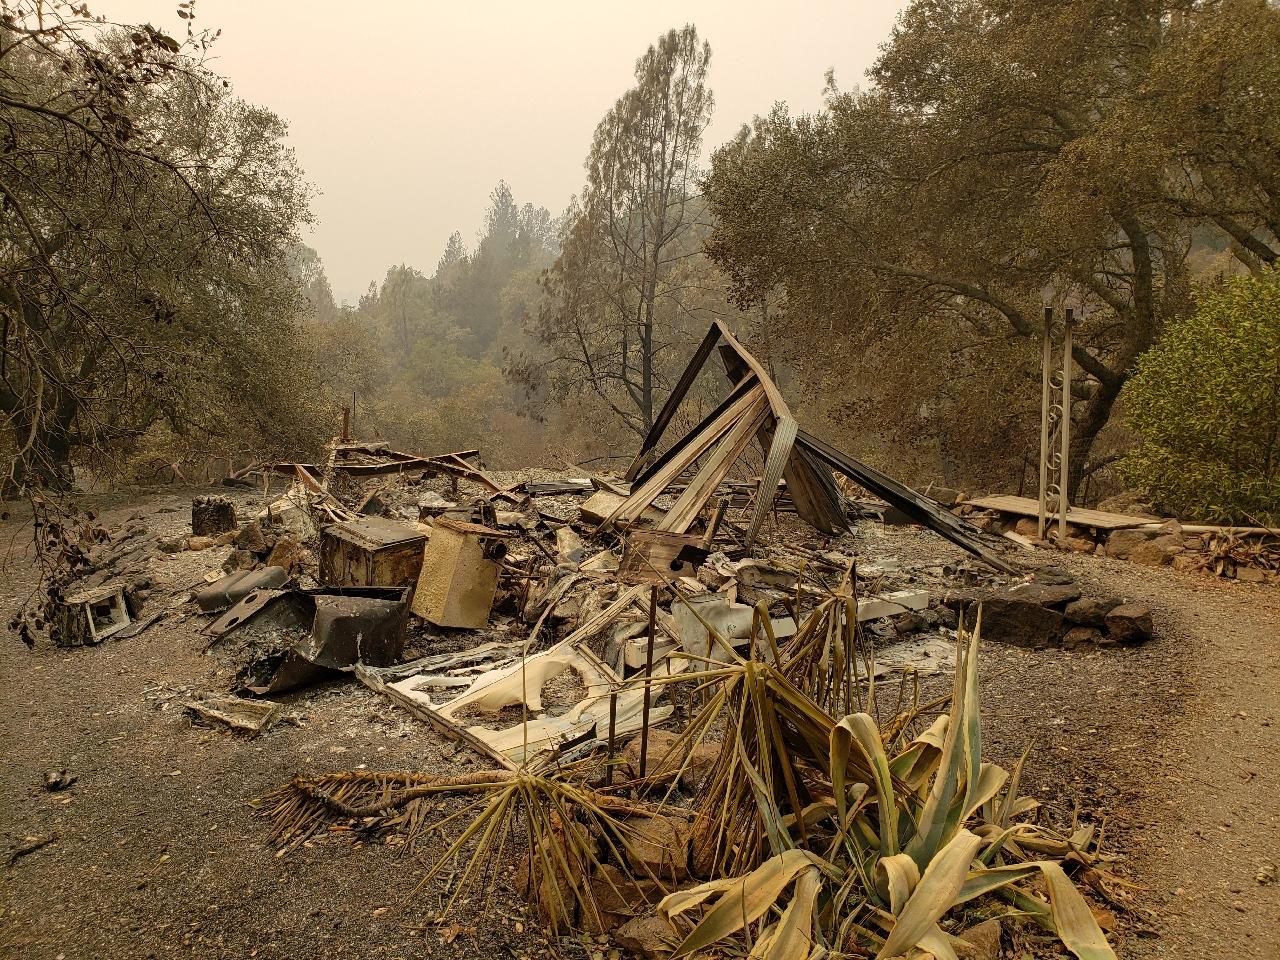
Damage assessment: destroyed